Anthony Ray Hinton

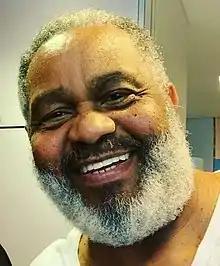
Hinton in 2019

Anthony Ray Hinton (born June 1, 1956) is an American activist, writer, and author who was wrongly convicted of the 1985 murders of two fast food restaurant managers in Birmingham, Alabama. Hinton was sentenced to death and held on the state's death row for 28 years before his 2015 release.